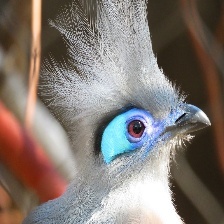
Species: CRESTED COUA
Scientific name: COUA CRISTATA